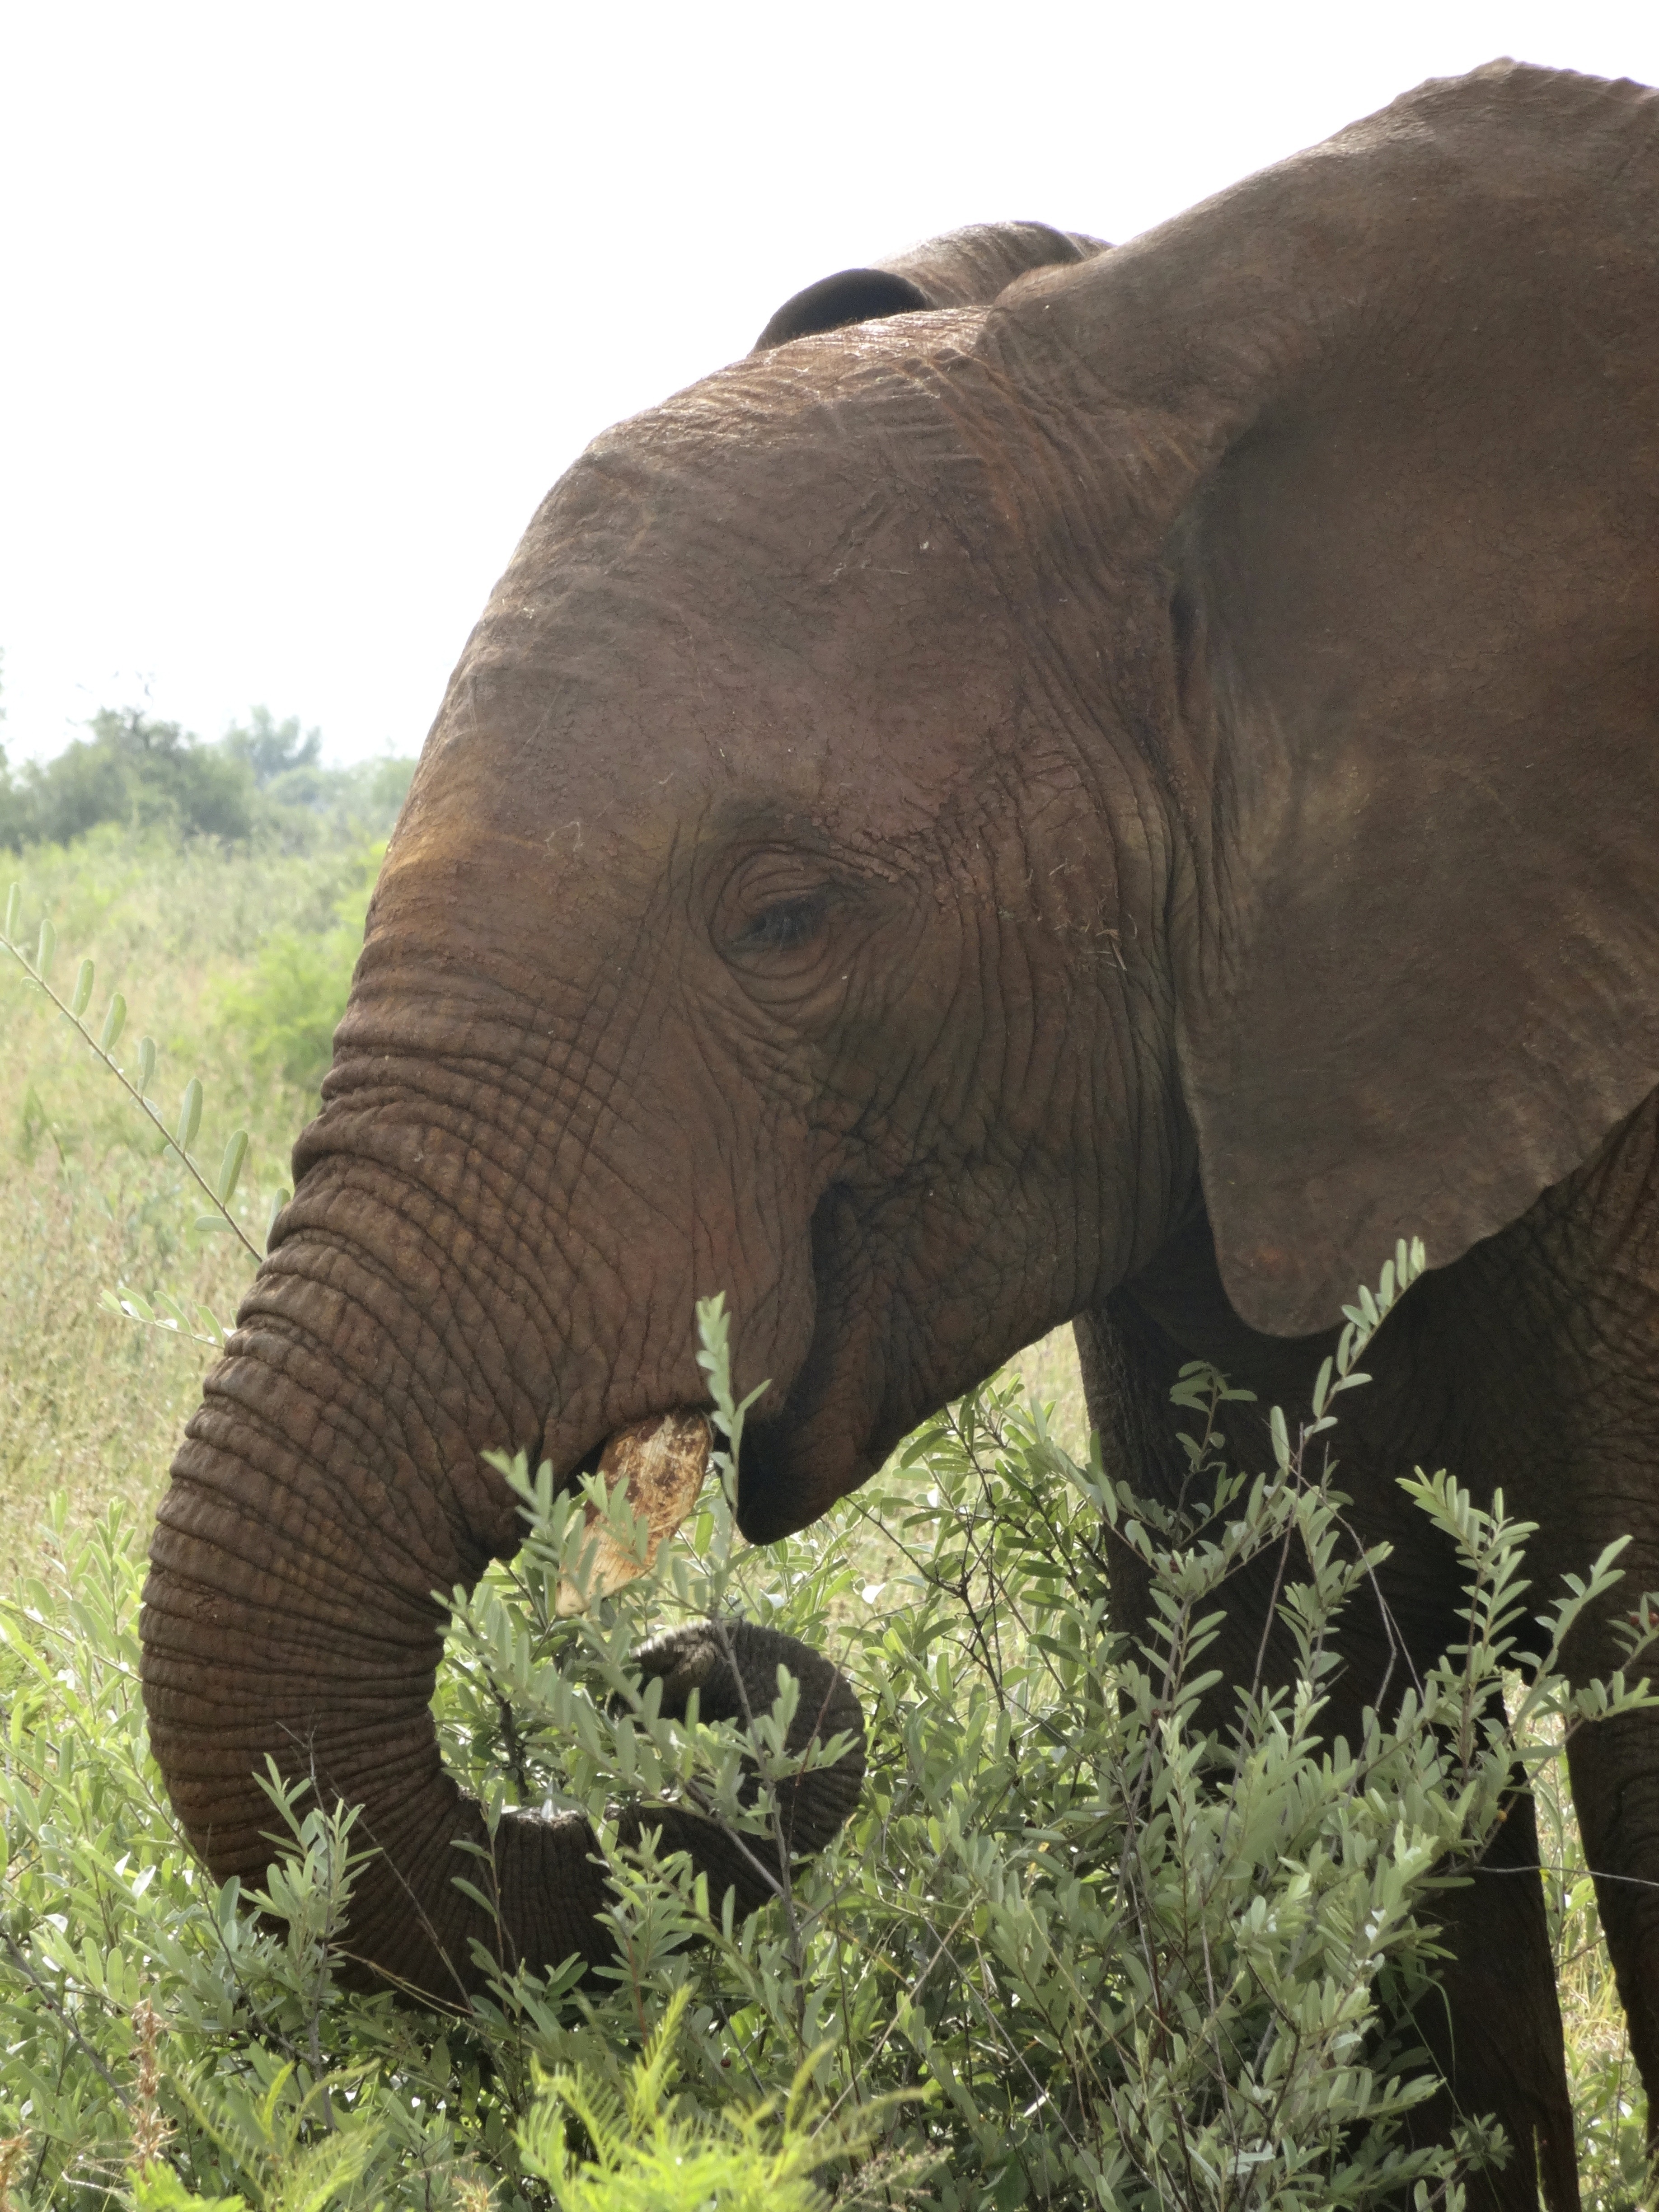
nature, trunk, animal, travel, wildlife, wild, mammal, fauna, savanna, elephant, big, african, safari, indian elephant, african elephant, elephants and mammoths